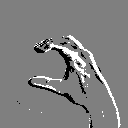
ASL letter: c